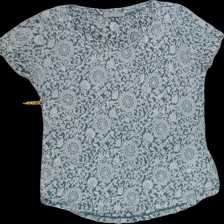
View: front
Type: T-shirt
Category: Ladies
Brand: Not Applicable
Colors: Blue, White
Material: 33%cotton 67%polyester
Pattern: Floral print
Size: XL
Trend: No trend
Stains: Yes
Price range: <50
Recommended usage: Export